Portrait of a Man in Red Chalk

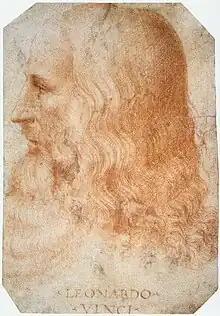
Red chalk drawing attributed to Leonardo's pupil Francesco Melzi

Other portraits of Leonardo by himself and other hands exist, presenting a different image of Leonardo to the man as represented in the red chalk drawing. Another red chalk drawing, a profile portrait at Windsor, is attributed to his pupil Francesco Melzi. A sketch by an unknown assistant on the back of one of Leonardo's studies (c. 1517) has also been determined to be a portrait.